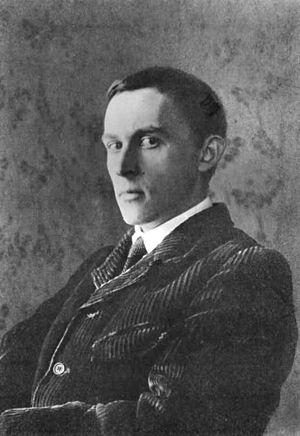
La littérature polonaise regroupe toutes les littératures en langue polonaise, ainsi que d'autres langues employées en Pologne à travers son histoire, tel que le yiddish.
Stanisław Ignacy Witkiewicz aujourd'hui Velyki Ozera en Ukraine), est un dramaturge, philosophe, pamphlétaire, peintre, photographe et romancier polonais.
Un mononyme est un nom unique identifiant généralement une personne, comme Voltaire ou Colette. Il peut s'agir soit d'un pseudonyme comme c'est le cas pour Voltaire, soit d'un nom de convenance, comme c'est le cas pour Colette, soit du vrai prénom utilisé seul, par exemple pour le chanteur Renaud.